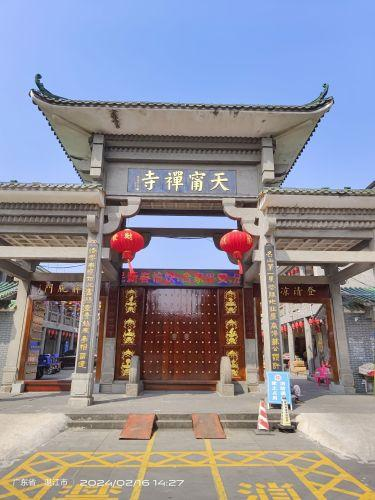
地标名称：天宁禅寺
所在城市：湛江市·雷州市